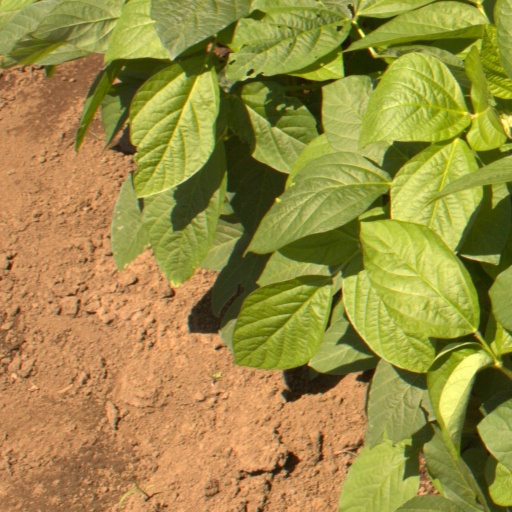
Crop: soybean